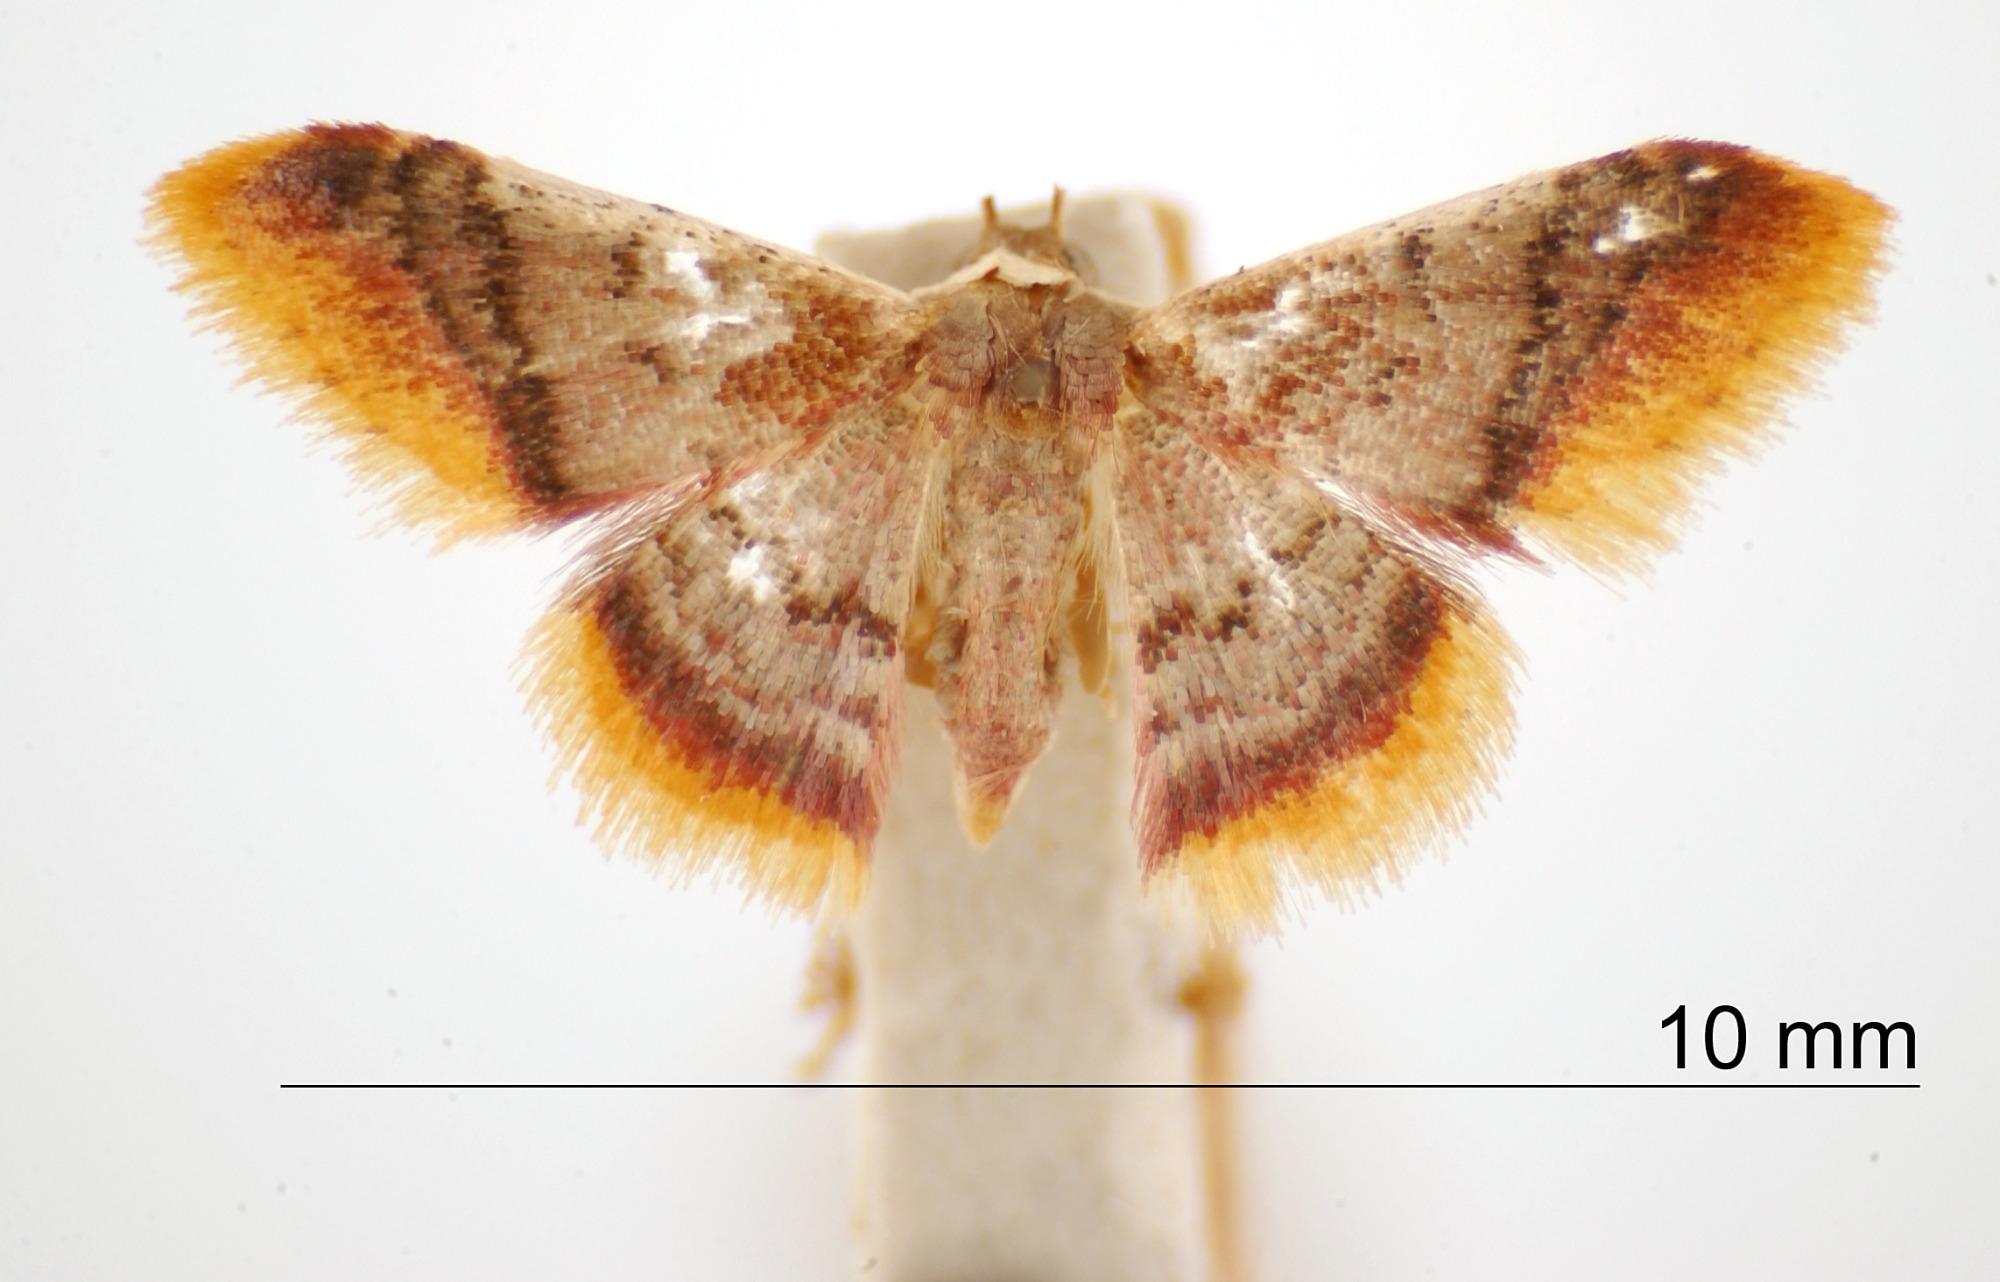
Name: Ptychopoda zoalma
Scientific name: Ptychopoda zoalma Dyar, 1914
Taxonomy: Animalia, Arthropoda, Insecta, Lepidoptera, Geometridae, Sterrhinae
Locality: Porto Bello, Colon, Panama
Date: May 1912